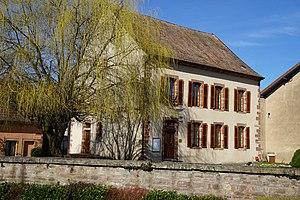
Mairie de Moffans-et-Vacheresse.
Moffans-et-Vacheresse est une commune française située dans le département de la Haute-Saône, en région Bourgogne-Franche-Comté.